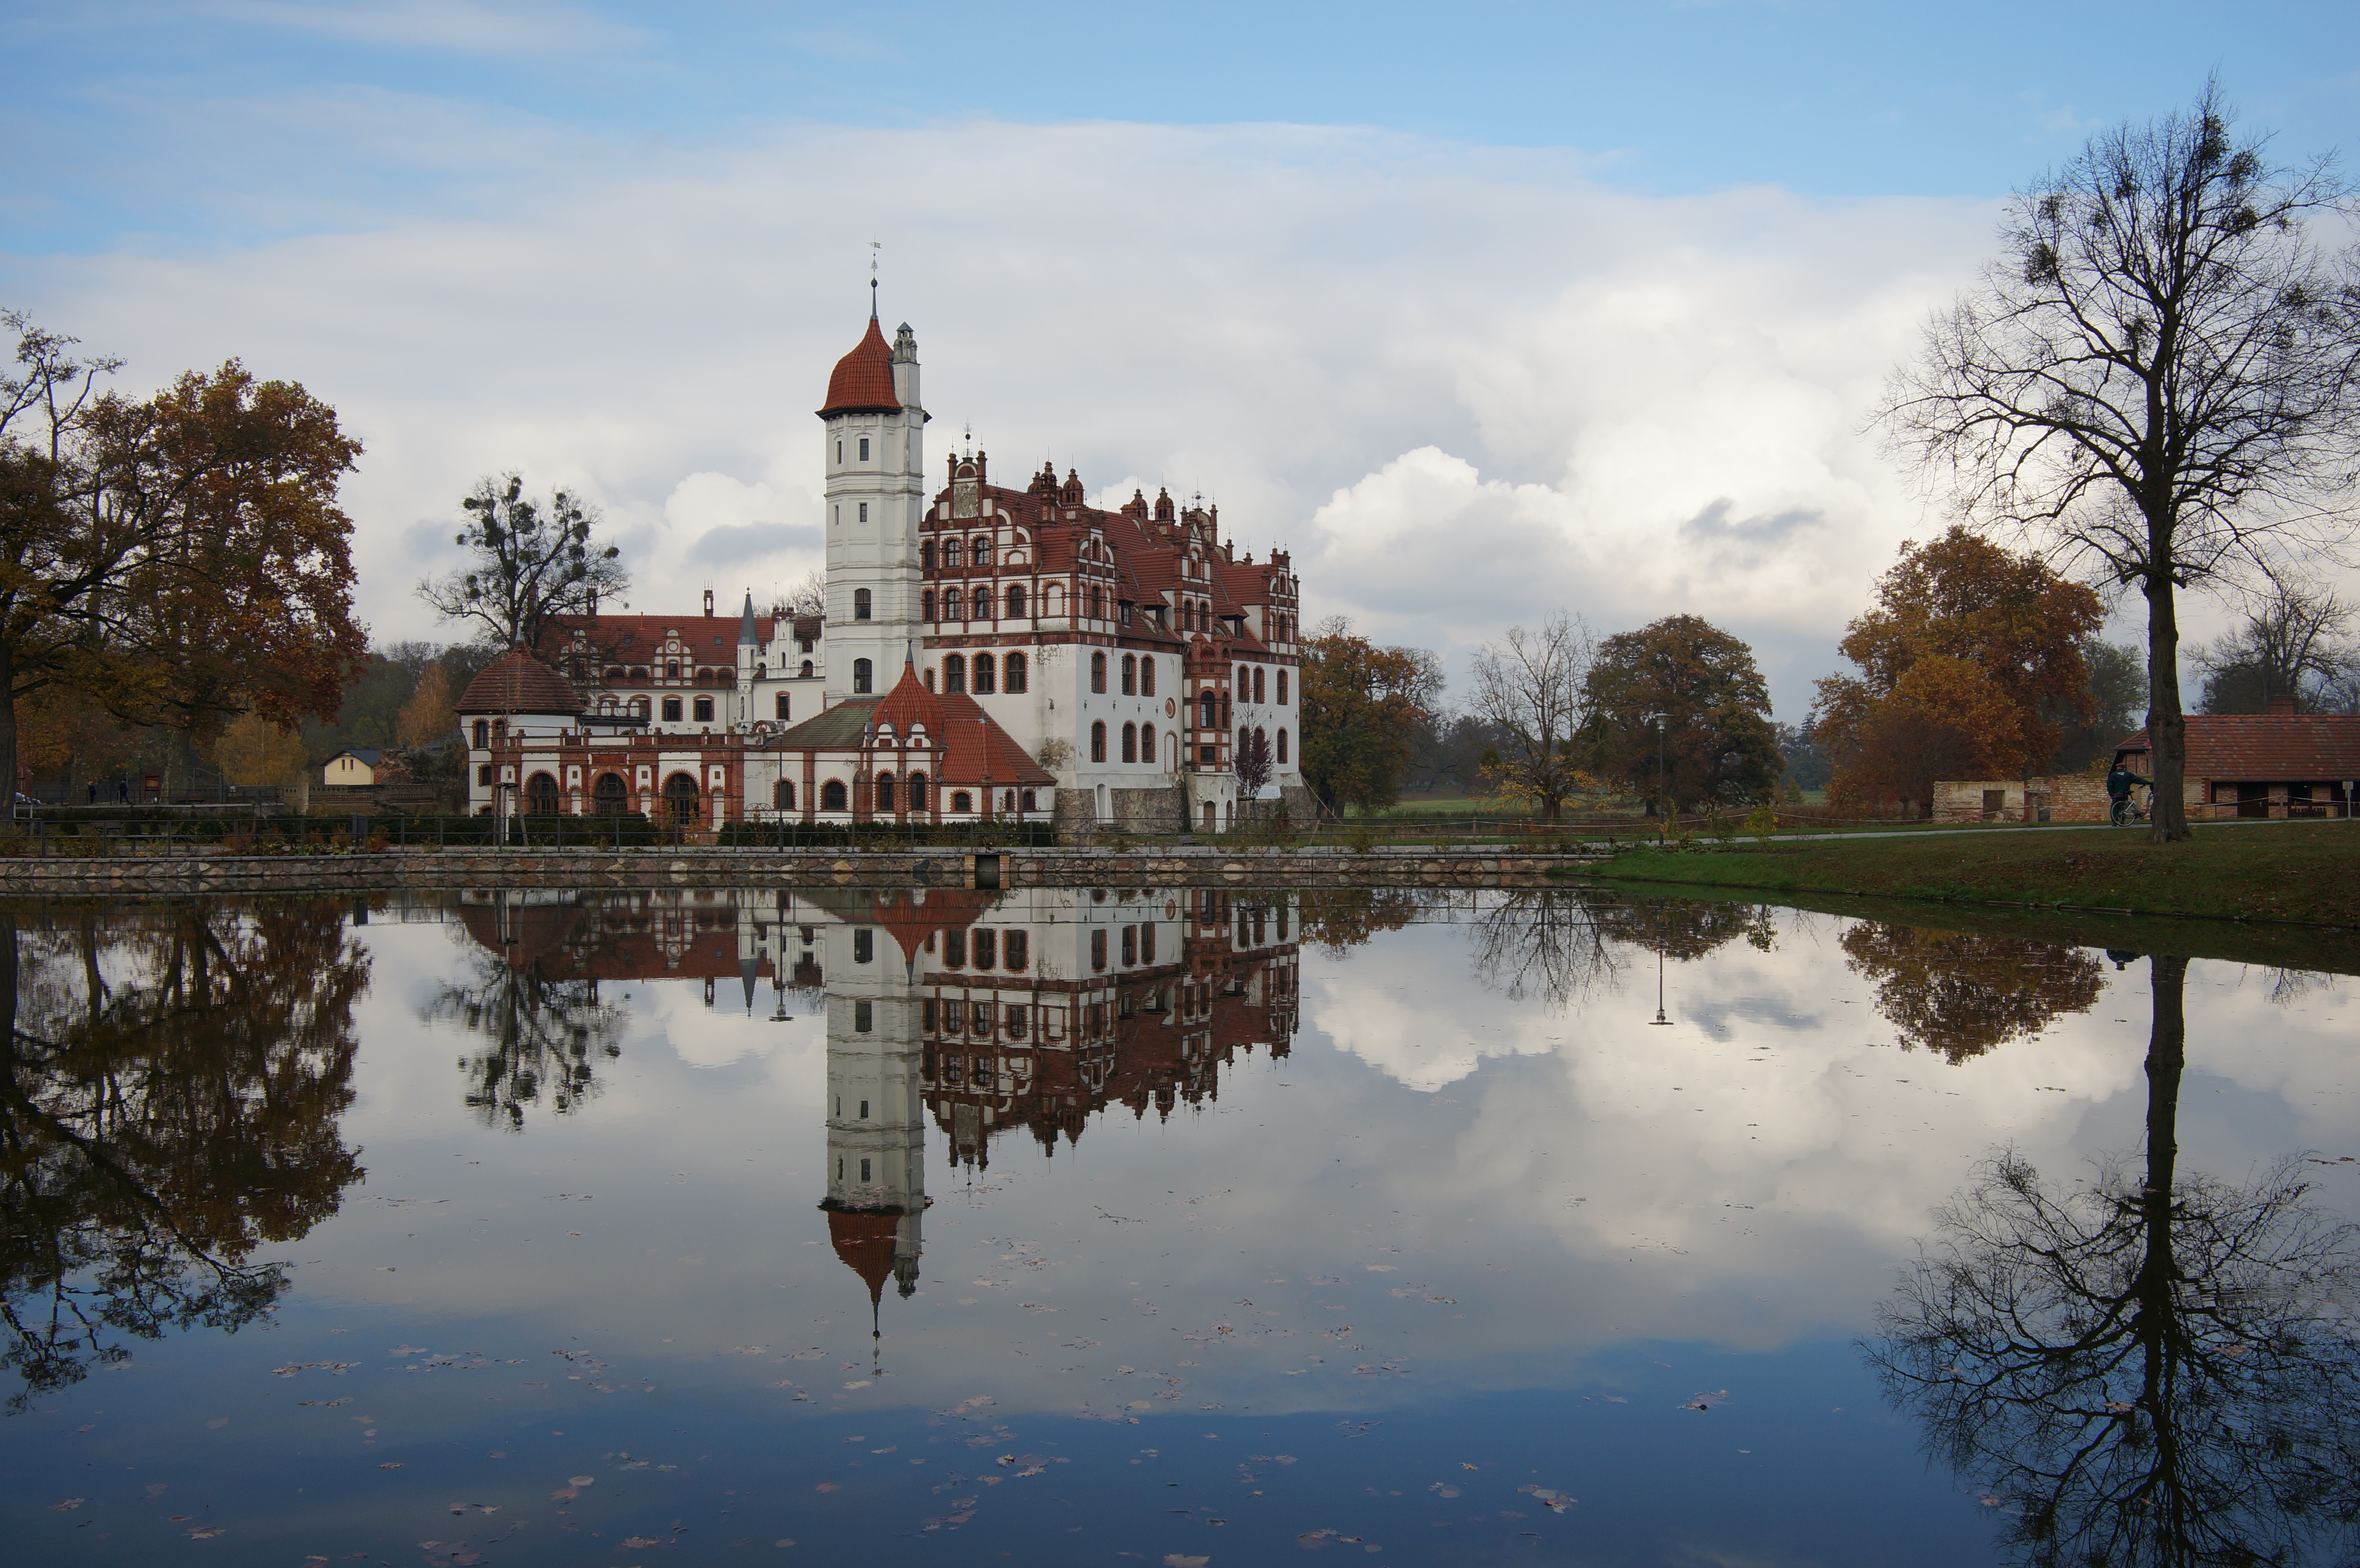
tree, water, winter, bridge, morning, lake, chateau, river, canal, cityscape, evening, reflection, tower, park, castle, season, waterway, 2016, germany, deutschland, samyang, sony, explored, nex, nex6, 21mm, mecklenburgvorpommern, lenstagged, samyang21mm114umccse, samyang21mm, steffenzahn, basedow